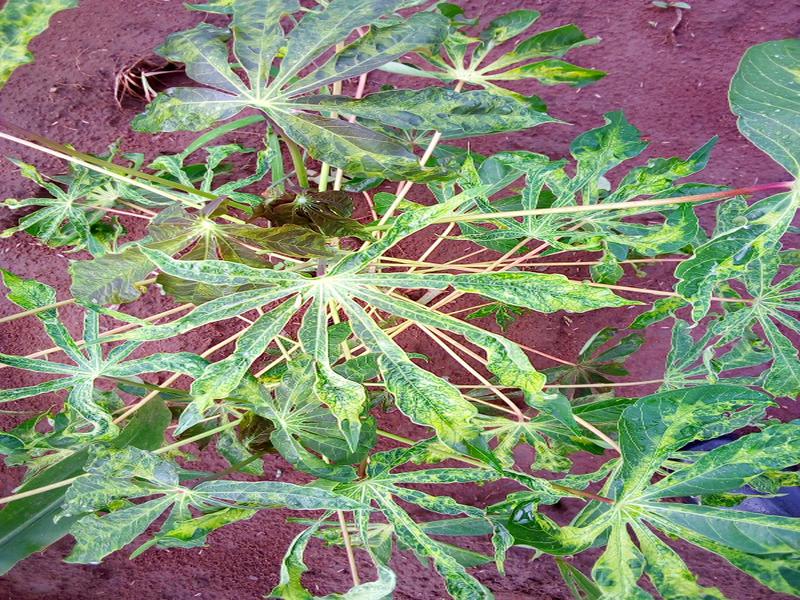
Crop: cassava
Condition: mosaic_disease